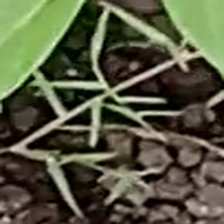
Weed species: Harali_(Cynodon_dactylon)